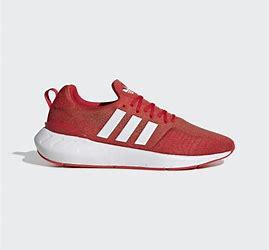
Brand: Adidas
Model: Swift Run 22